Looney Tunes Galactic Sports

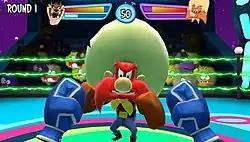

Players take control of one of six characters from the "Looney Tunes" franchise: Bugs Bunny, Daffy Duck, Porky Pig, Tasmanian Devil, Yosemite Sam and Wile E. Coyote (although all besides Bugs Bunny have to be unlocked through leveling up via experience points earned by playing), and participate in several sports-themed minigames. Each character has unique statistics that alter their play style; for example, some have a higher speed than others.